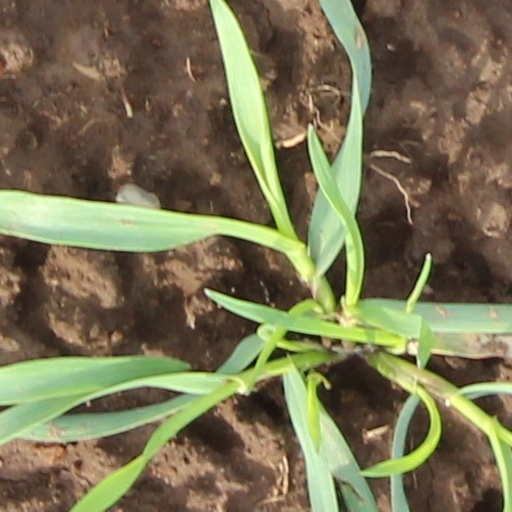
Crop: wheat